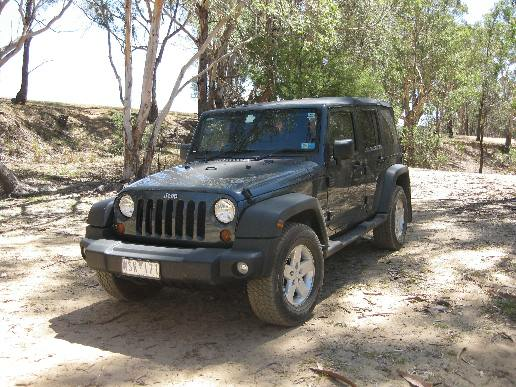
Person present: No